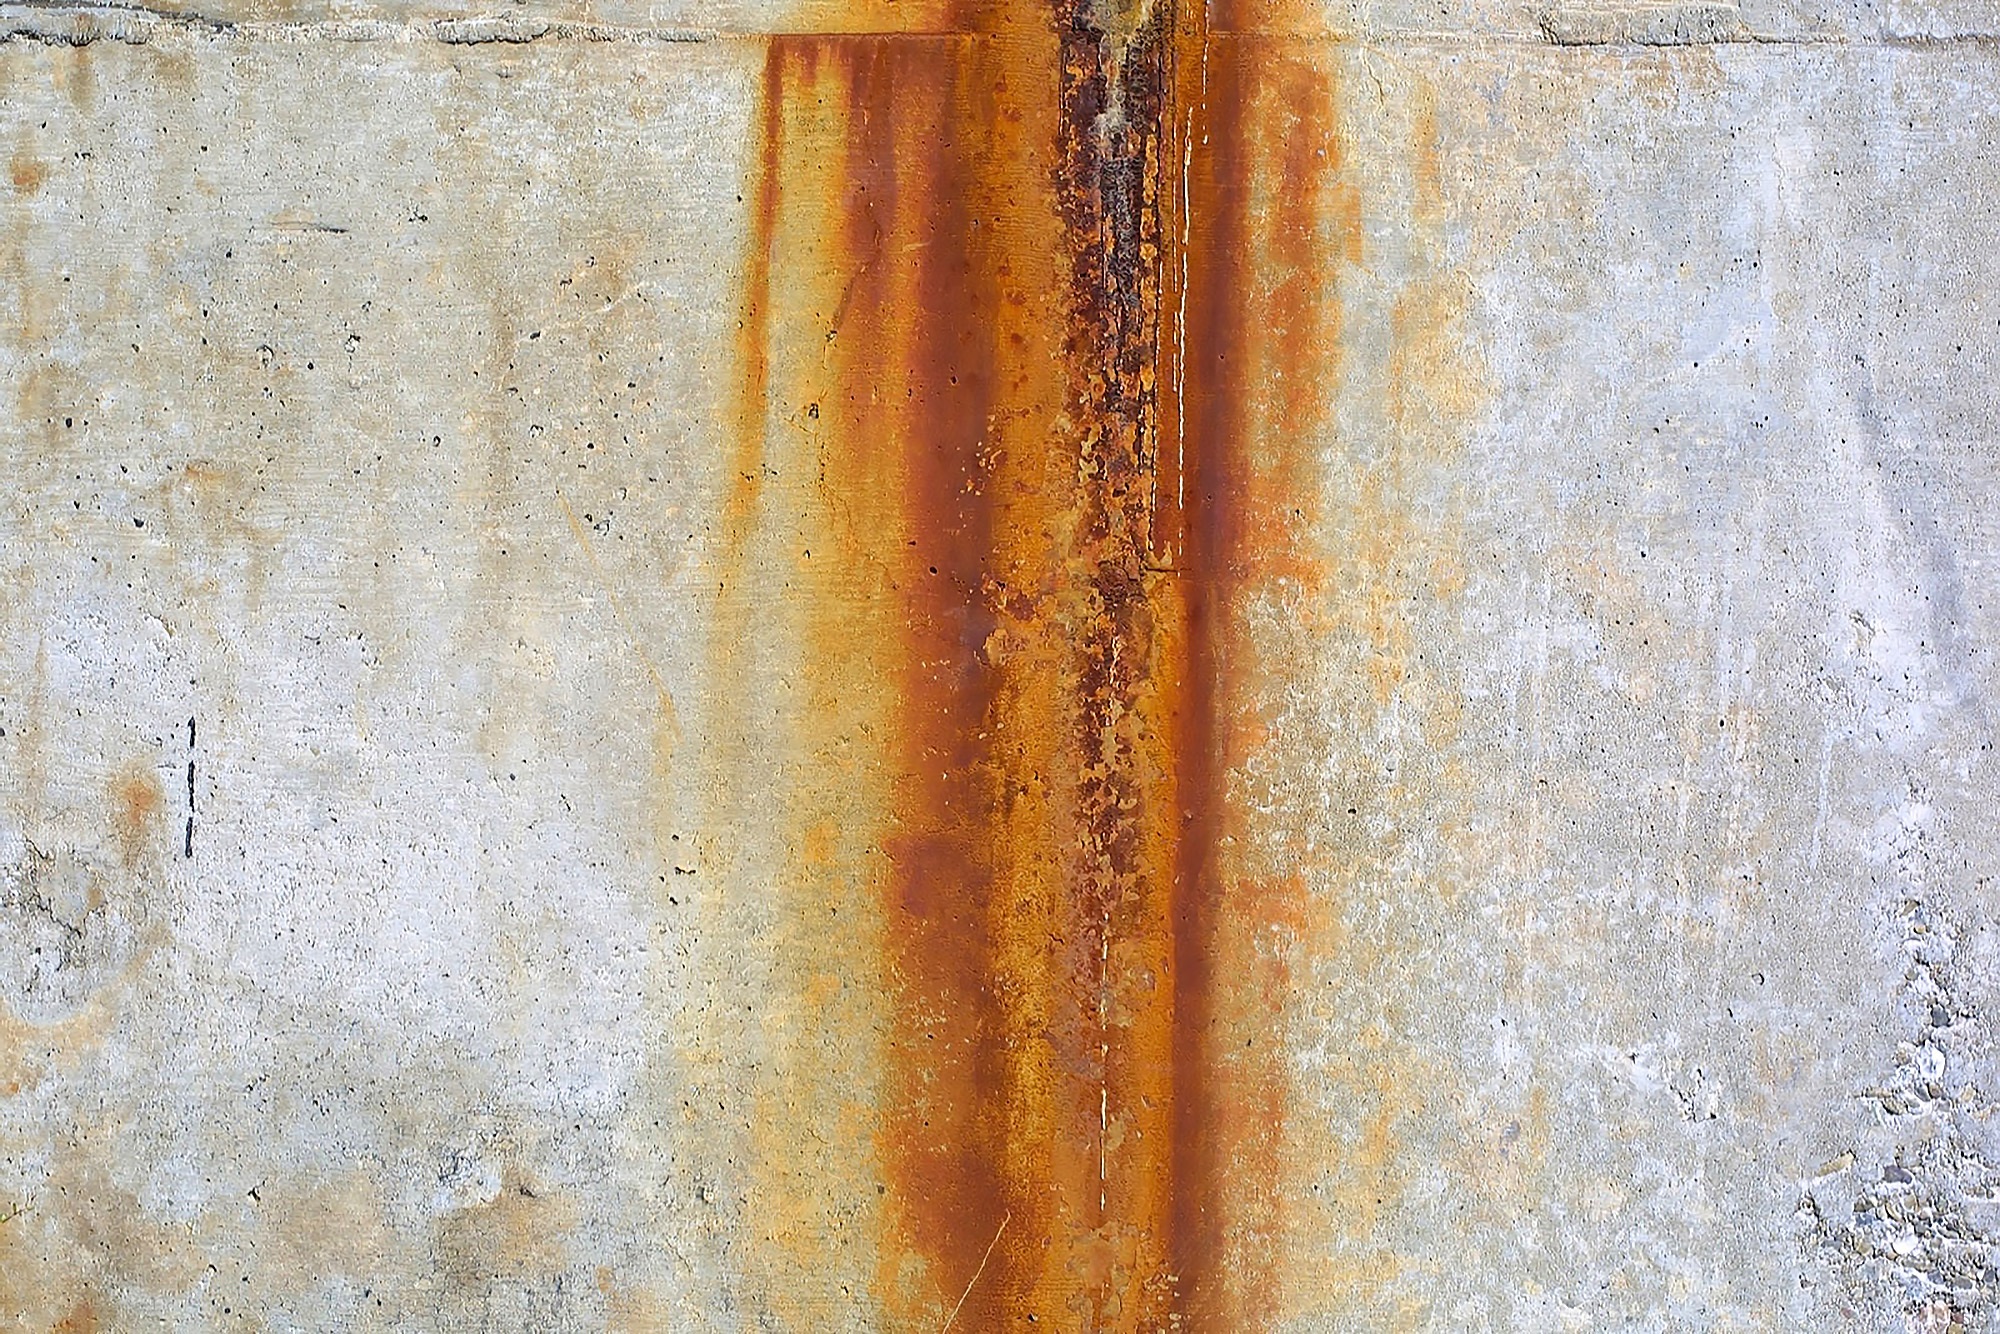
sea, wood, texture, floor, window, wall, pier, rust, brick, material, concrete, background, carving, stainless, plaster, flooring, quay wall, ancient history